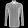
Label: Shirt